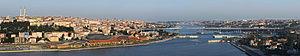
Image panoramique sur la corne d'or vue depuis le café Pierre Loti, à Istamboul, en Turquie.